Lancia Artena

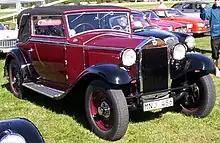
Lancia Artena Cabriolet 1931

Lancia offered the Artena and Astura in saloon form only, and left its other body styles to third-party coachbuilders. Coachbuilders like Stabilimenti Farina, Pinin Farina and Carrozzeria Touring built Artena cabriolets, coupés, faux cabriolets, torpedoes and sport saloons. The Dutch coachbuilder B.T. Van Rijswijk has made in 1938 one dropheadcoupe.